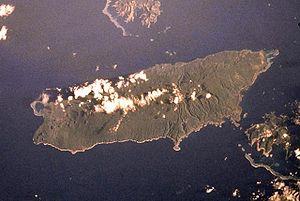
Taveuni est la troisième plus grande île des îles Fidji après Vanua Levu et Viti Levu avec sa superficie de 435 km². Taveuni est situé à 6,5 km à l'est de Vanua Levu dans l'océan Pacifique. Elle fait partie de la Division septentrionale des îles Fidji. Elle a une population avoisinant les 9 000 habitants dont près de 75 % sont des indigènes fidjiens selon le recensement de 1996. La flore abondante de l'île lui a valu son surnom d'« Île jardin des Fidji ». Elle est une destination touristique populaire.